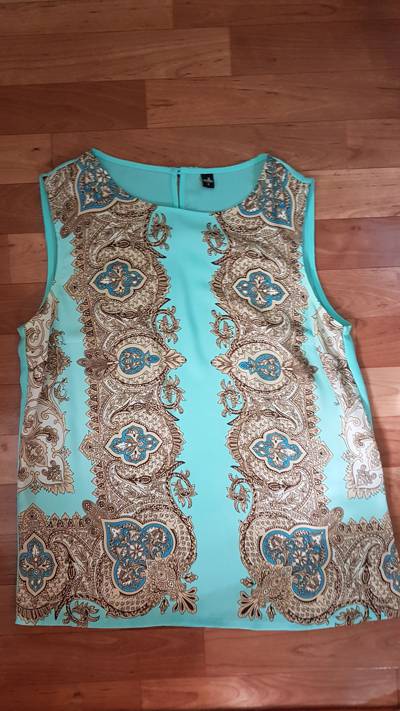
Waste category: clothes